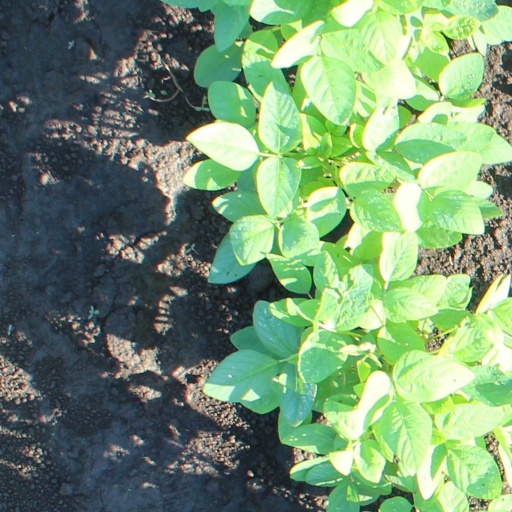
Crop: soybean